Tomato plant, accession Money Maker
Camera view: tilt-top (135 deg); turntable rotation: 120 degrees
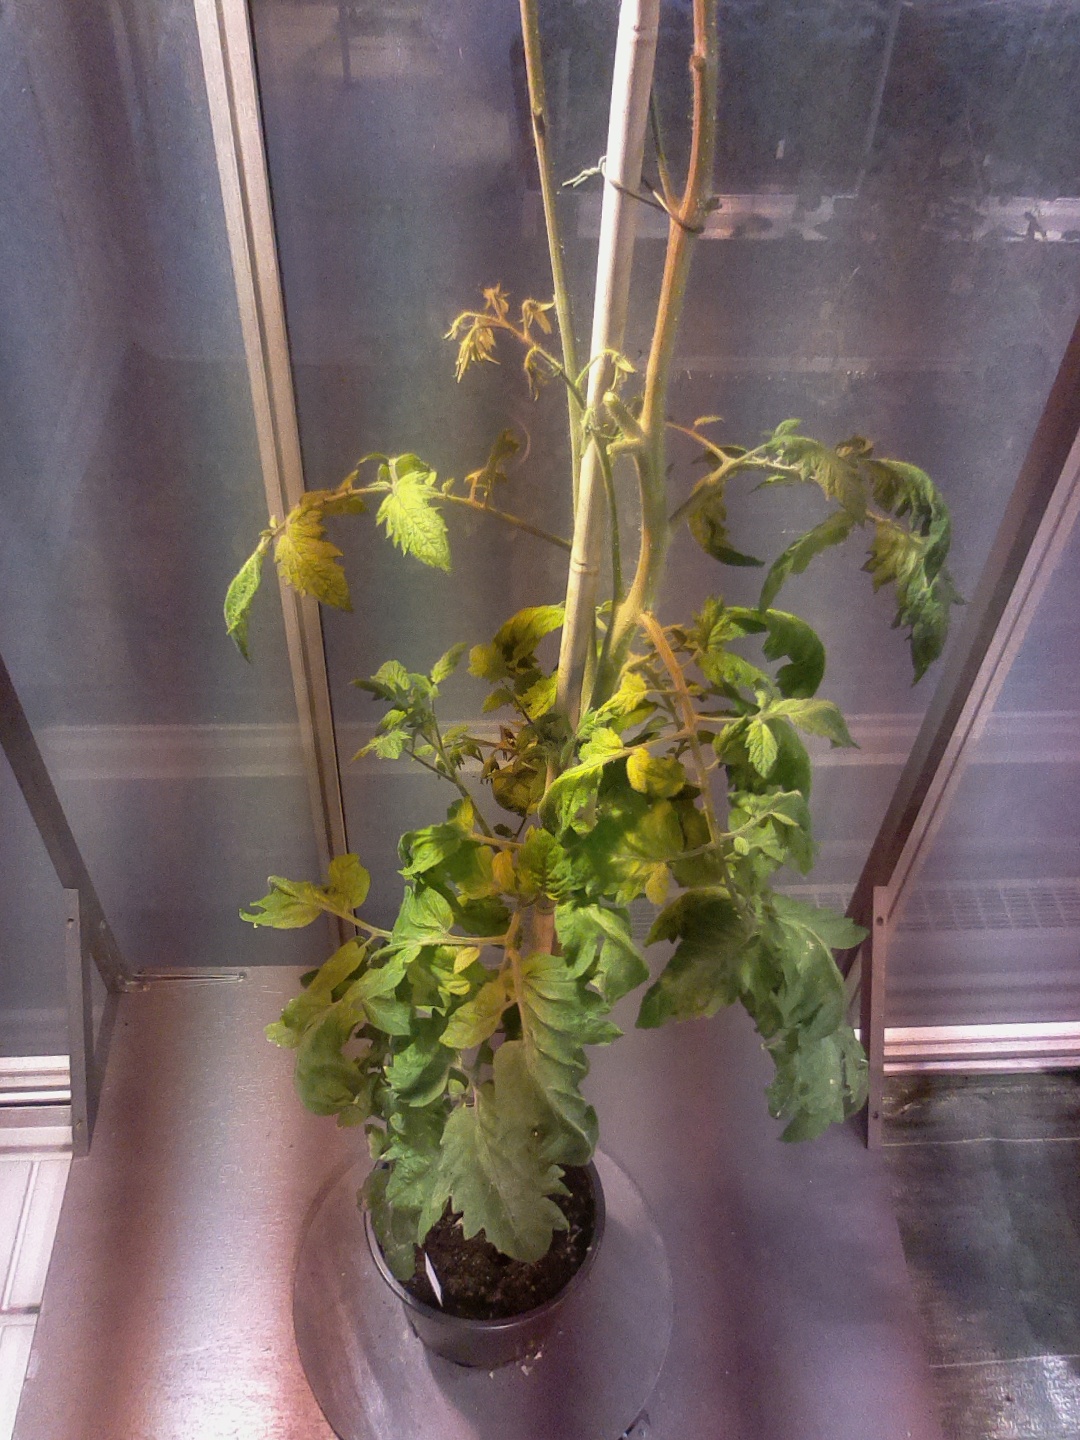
BBCH growth stage 74: 40%-50% of final fruit size